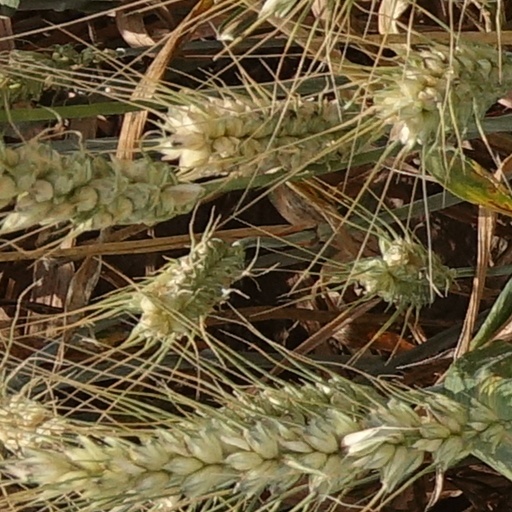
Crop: wheat